USS Vicksburg (CL-86)

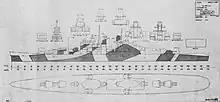
Depiction of the "Cleveland" class, showing the plan and profile

The "Cleveland"-class light cruisers traced their origin to design work done in the late 1930s; at the time, light cruiser displacement was limited to by the Second London Naval Treaty. Following the start of World War II in September 1939, Britain announced it would suspend the treaty for the duration of the conflict, a decision the US Navy quickly followed. Though still neutral, the United States recognized that war was likely and the urgent need for additional ships ruled out an entirely new design, so the "Cleveland"s were a close development of the earlier s, the chief difference being the substitution of a two-gun dual-purpose gun mount for one of the main battery gun turrets.